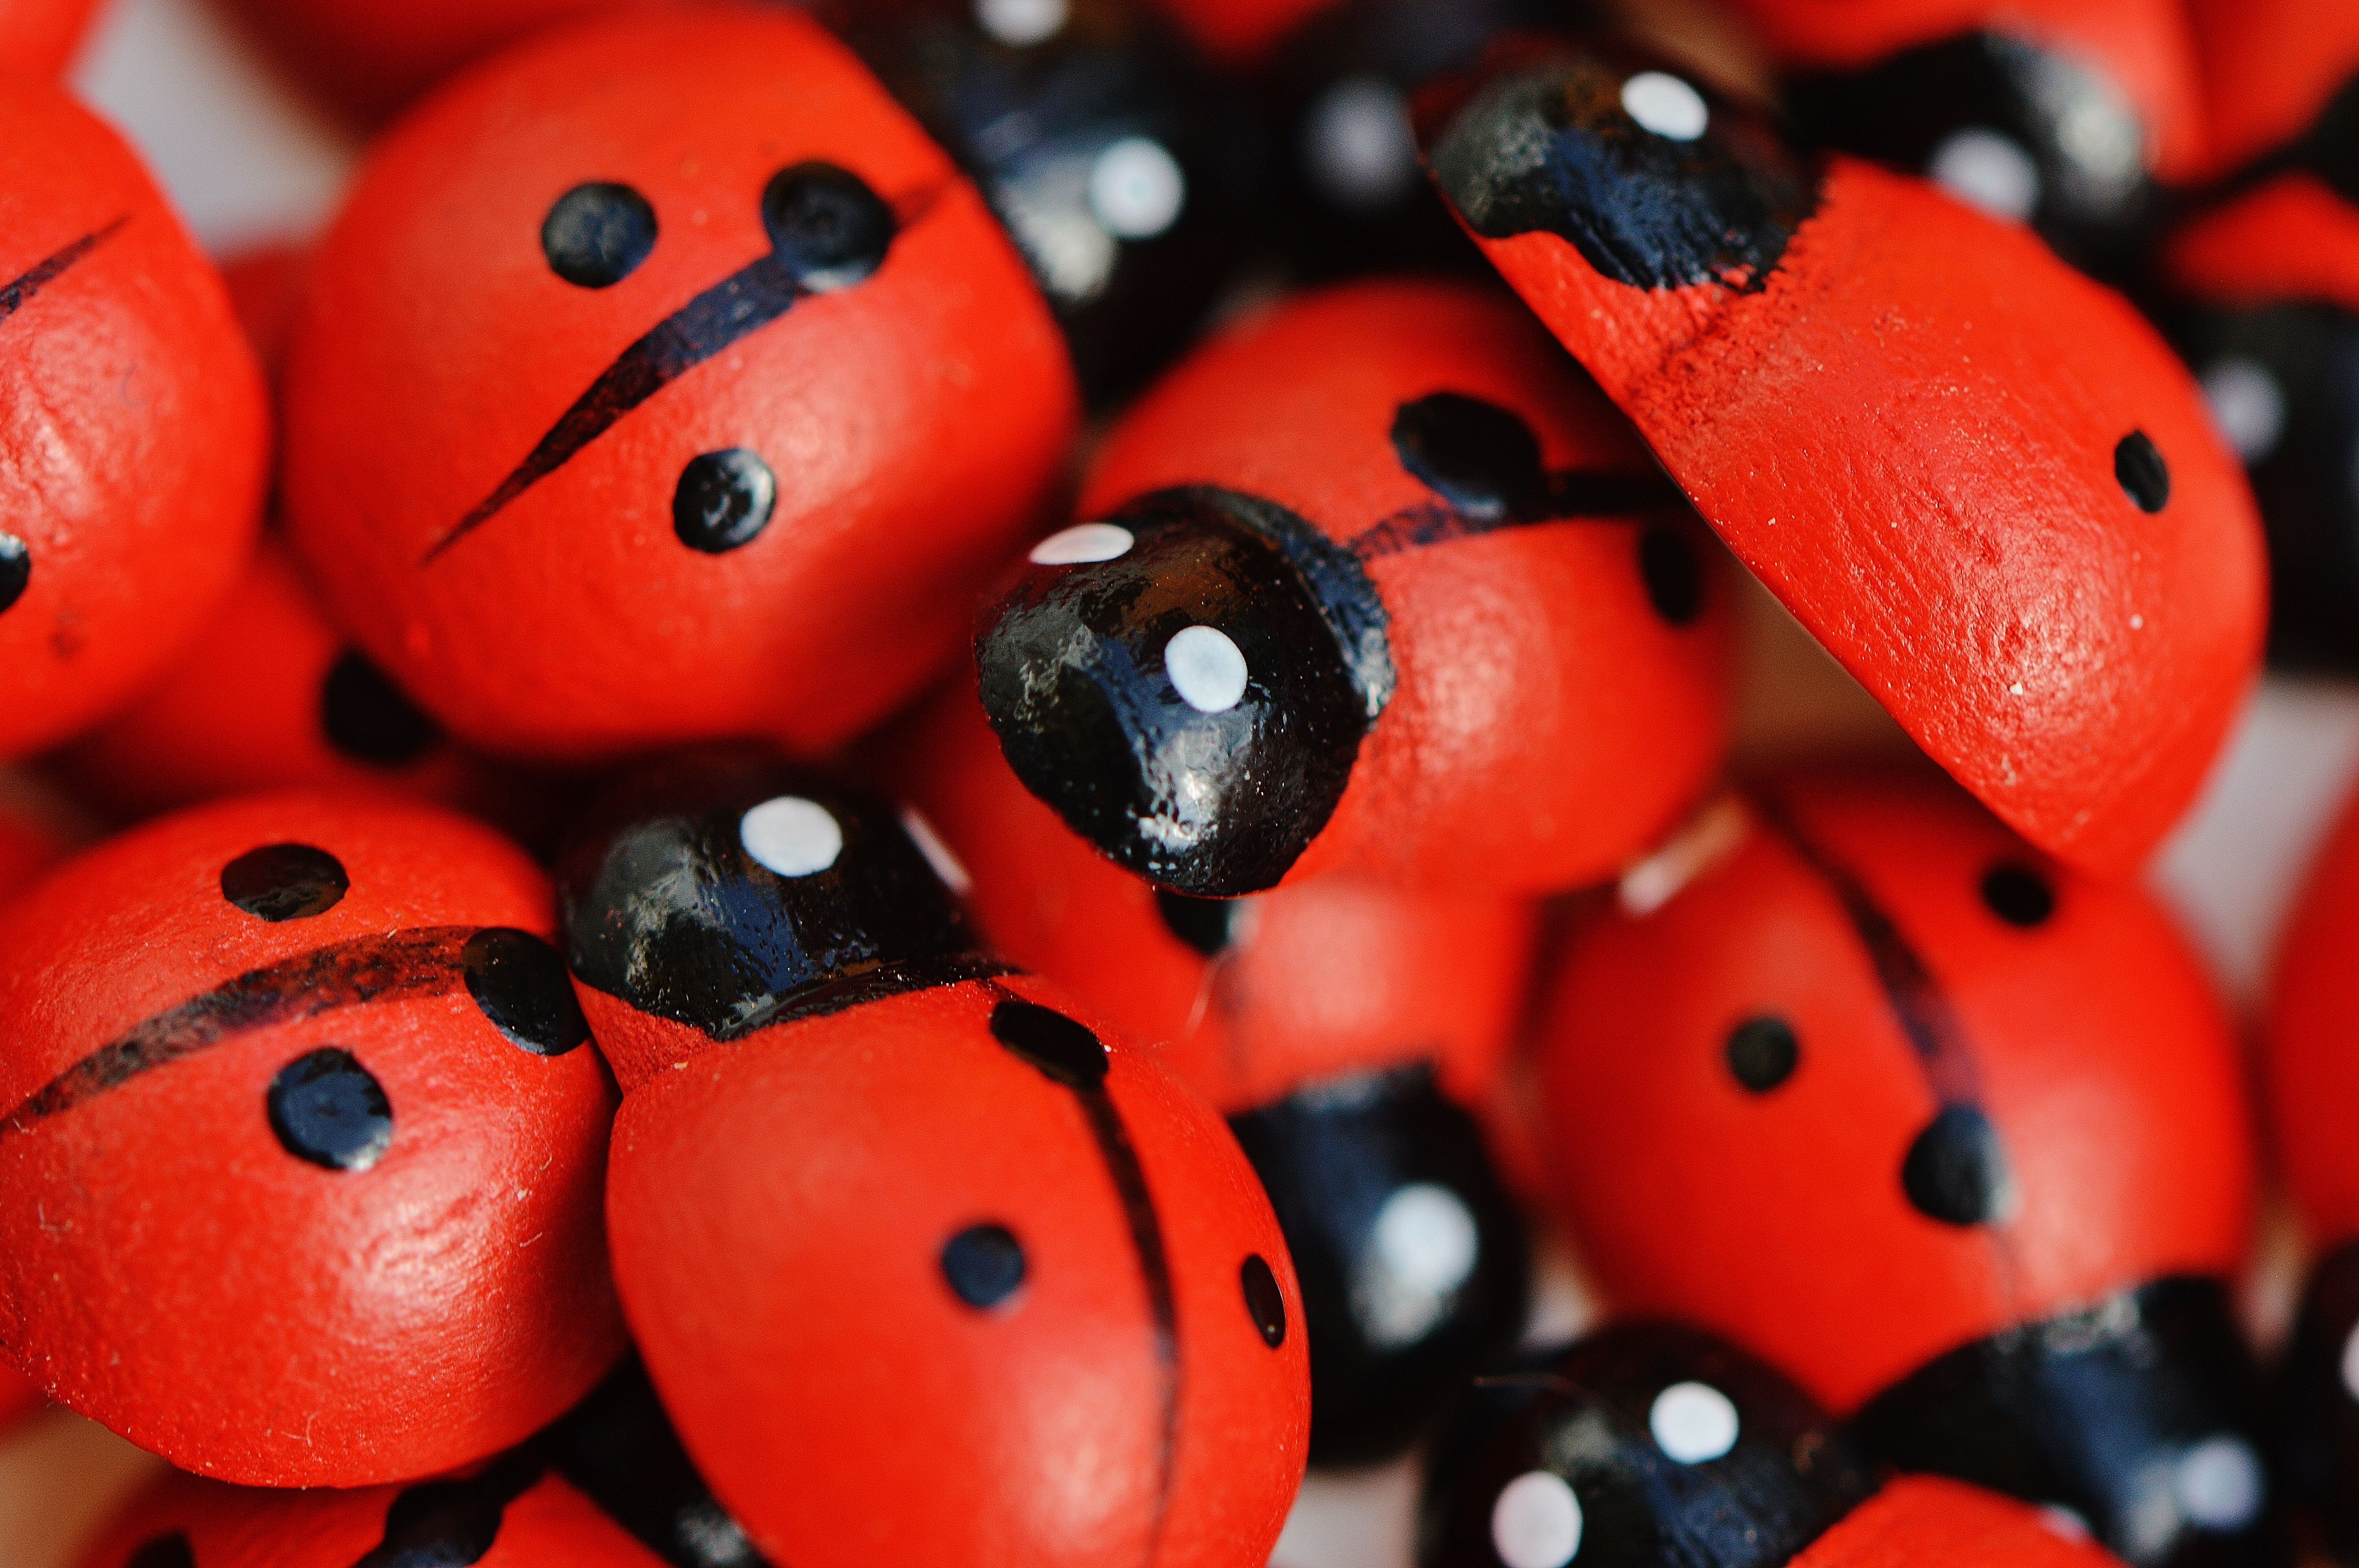
wood, photography, flower, cute, red, color, insect, ladybug, close, ladybird, invertebrate, close up, beetle, luck, points, macro photography, tinker, lucky charm